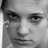
Emotion: sad